Al-Azhar Mosque

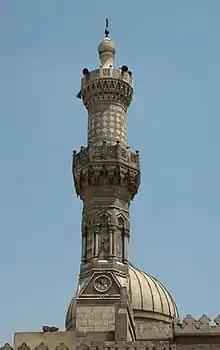
An ornate carved stone minaret, with a carved stone railing around balconies at its center and near its top. The tip of the minaret is a large bulb-shaped stone decoration with a small bulb-shaped metal finial. Behind the minaret part of the top of a dome is visible.

The original structure of the mosque was in length and wide, and was made up of three arcades situated around a courtyard. To the southeast of the courtyard was the original prayer hall, built as a hypostyle hall, five aisles deep, though with its qibla wall slightly off the correct angle. The marble columns supporting the four arcades that made up the prayer hall were reused from sites extant at different times in Egyptian history, from Pharaonic times through Roman rule to Coptic dominance. The different heights of the columns were made level by using bases of varying thickness. The stucco exterior shows influences from Abbasid, Coptic and Byzantine architecture.